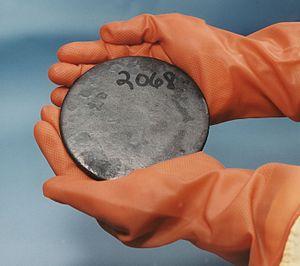
Les actinides sont une famille du tableau périodique comprenant les 15 éléments chimiques allant de l'actinium au lawrencium. Ces métaux lourds tirent leur nom de l'actinium, premier de la famille, en raison de leurs propriétés chimiques apparentées. On les désigne parfois sous le symbole chimique collectif An, qui représente alors n'importe quel actinide. Ce sont tous des éléments du bloc f, hormis le lawrencium, qui appartient au bloc d. Contrairement aux lanthanides, qui appartiennent également au bloc f, les actinides présentent un nombre de valences sensiblement plus variable. Ils ont tous un rayon atomique et un rayon ionique élevés, et leurs propriétés physiques sont particulièrement diversifiées. Ainsi, alors que les actinides de numéro atomique élevé se comportent chimiquement comme des lanthanides, ceux du début de la famille, allant du thorium au neptunium, ont une chimie évoquant par certains aspects celle des métaux de transition.